Cindy Aurum

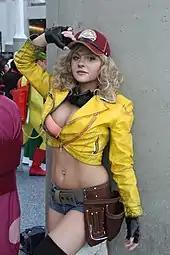
Though Cindy's design sparked controversy, she has also been noted as a popular subject of cosplay

Created for "Final Fantasy XV", Cindy, called Cidney in the original Japanese release, is a female mechanic created and designed by Italian artist Roberto Ferrari. Ferrari, who completed her design in 2010 when the game was called "Versus XIII" under Tetsuya Nomura, drew three poses for the character before leaving the development team due to a disagreement. According to Ferrari he designed all aspects of the character, down to her makeup and accessories. Some aspects of her appearance where inspired by his wife, Franca. In his designs her skin color was much darker, meant to resemble that of musician Beyoncé, but in the final game it was changed to a paler tone. Cindy is meant to fill the same role as recurring character concept "Cid" in the series, a recurring character archetype that is often associated with machinery and mechanical knowledge, and is recognized as the first female iteration of such.